Hannah Jackson

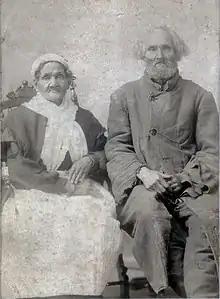
Photograph of Hannah (left) and her spouse Aaron Jackson by Theodore Schleier, (1865, The Hermitage, Tennessee)

When Jackson was dying, Hannah was one of the people beside his death bed to hear his final words. According to James Parton, who was one of Jackson's first biographers and interviewed Hannah about Jackson's death, he said, "Be good children, and we will all meet in heaven". According to the "Daily American" interview, Hannah quotes him as saying, “I hope to meet you all in Heaven, both black and white". In his will, Jackson bequeathed Hannah and her two daughters, Charlotte and Mary, to Sarah Yorke Jackson, the wife of Jackson's adopted son, Andrew Jackson Jr. Little is known of Hannah's life until 1863, when Hannah escaped to Union forces after Sarah complained about her becoming insolent. Later, one of Jackson's grandchildren complained that Hannah had abandoned the Hermitage, and now was earning $20 a month. After emancipation, she took the surname "Jackson". When she was interviewed by W. G. Terrell for the Cincinnati newspaper, "Commercial Gazette" in 1880, she was living with three of her children in Nashville, where she died in 1895.